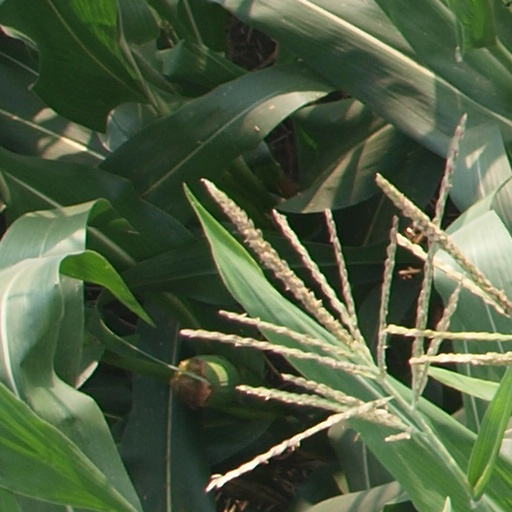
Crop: maize; corn